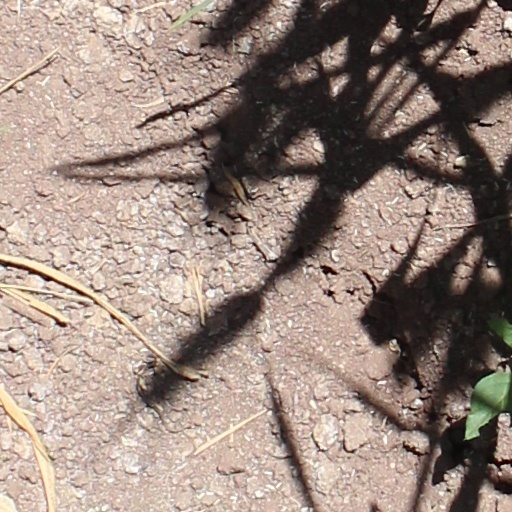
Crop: wheat